Timeline of Kathmandu

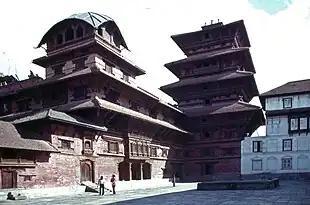
Hanuman Dhoka-Nasal Chowk 1976

"This article incorporates information from the Portuguese Wikipedia."